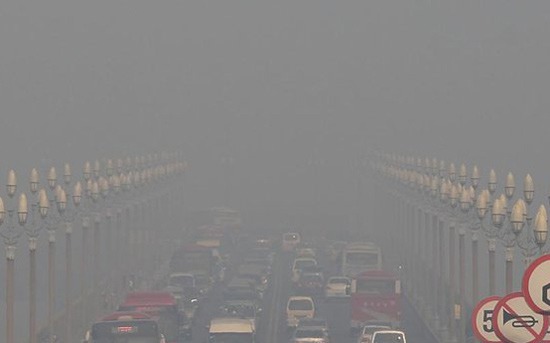
Weather: foggy or hazy